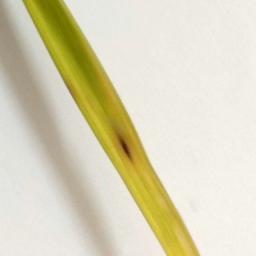
Label: Rice___Brown_Spot